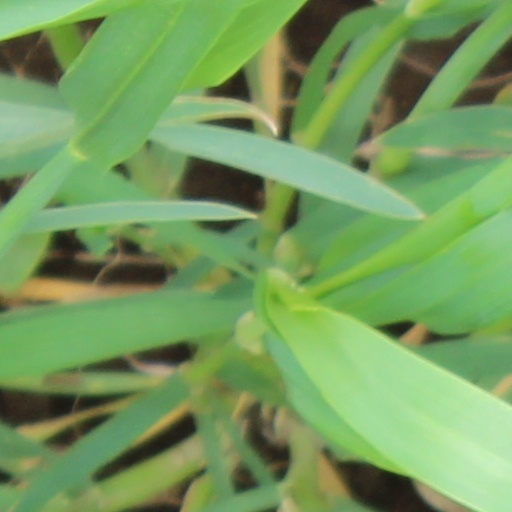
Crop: wheat